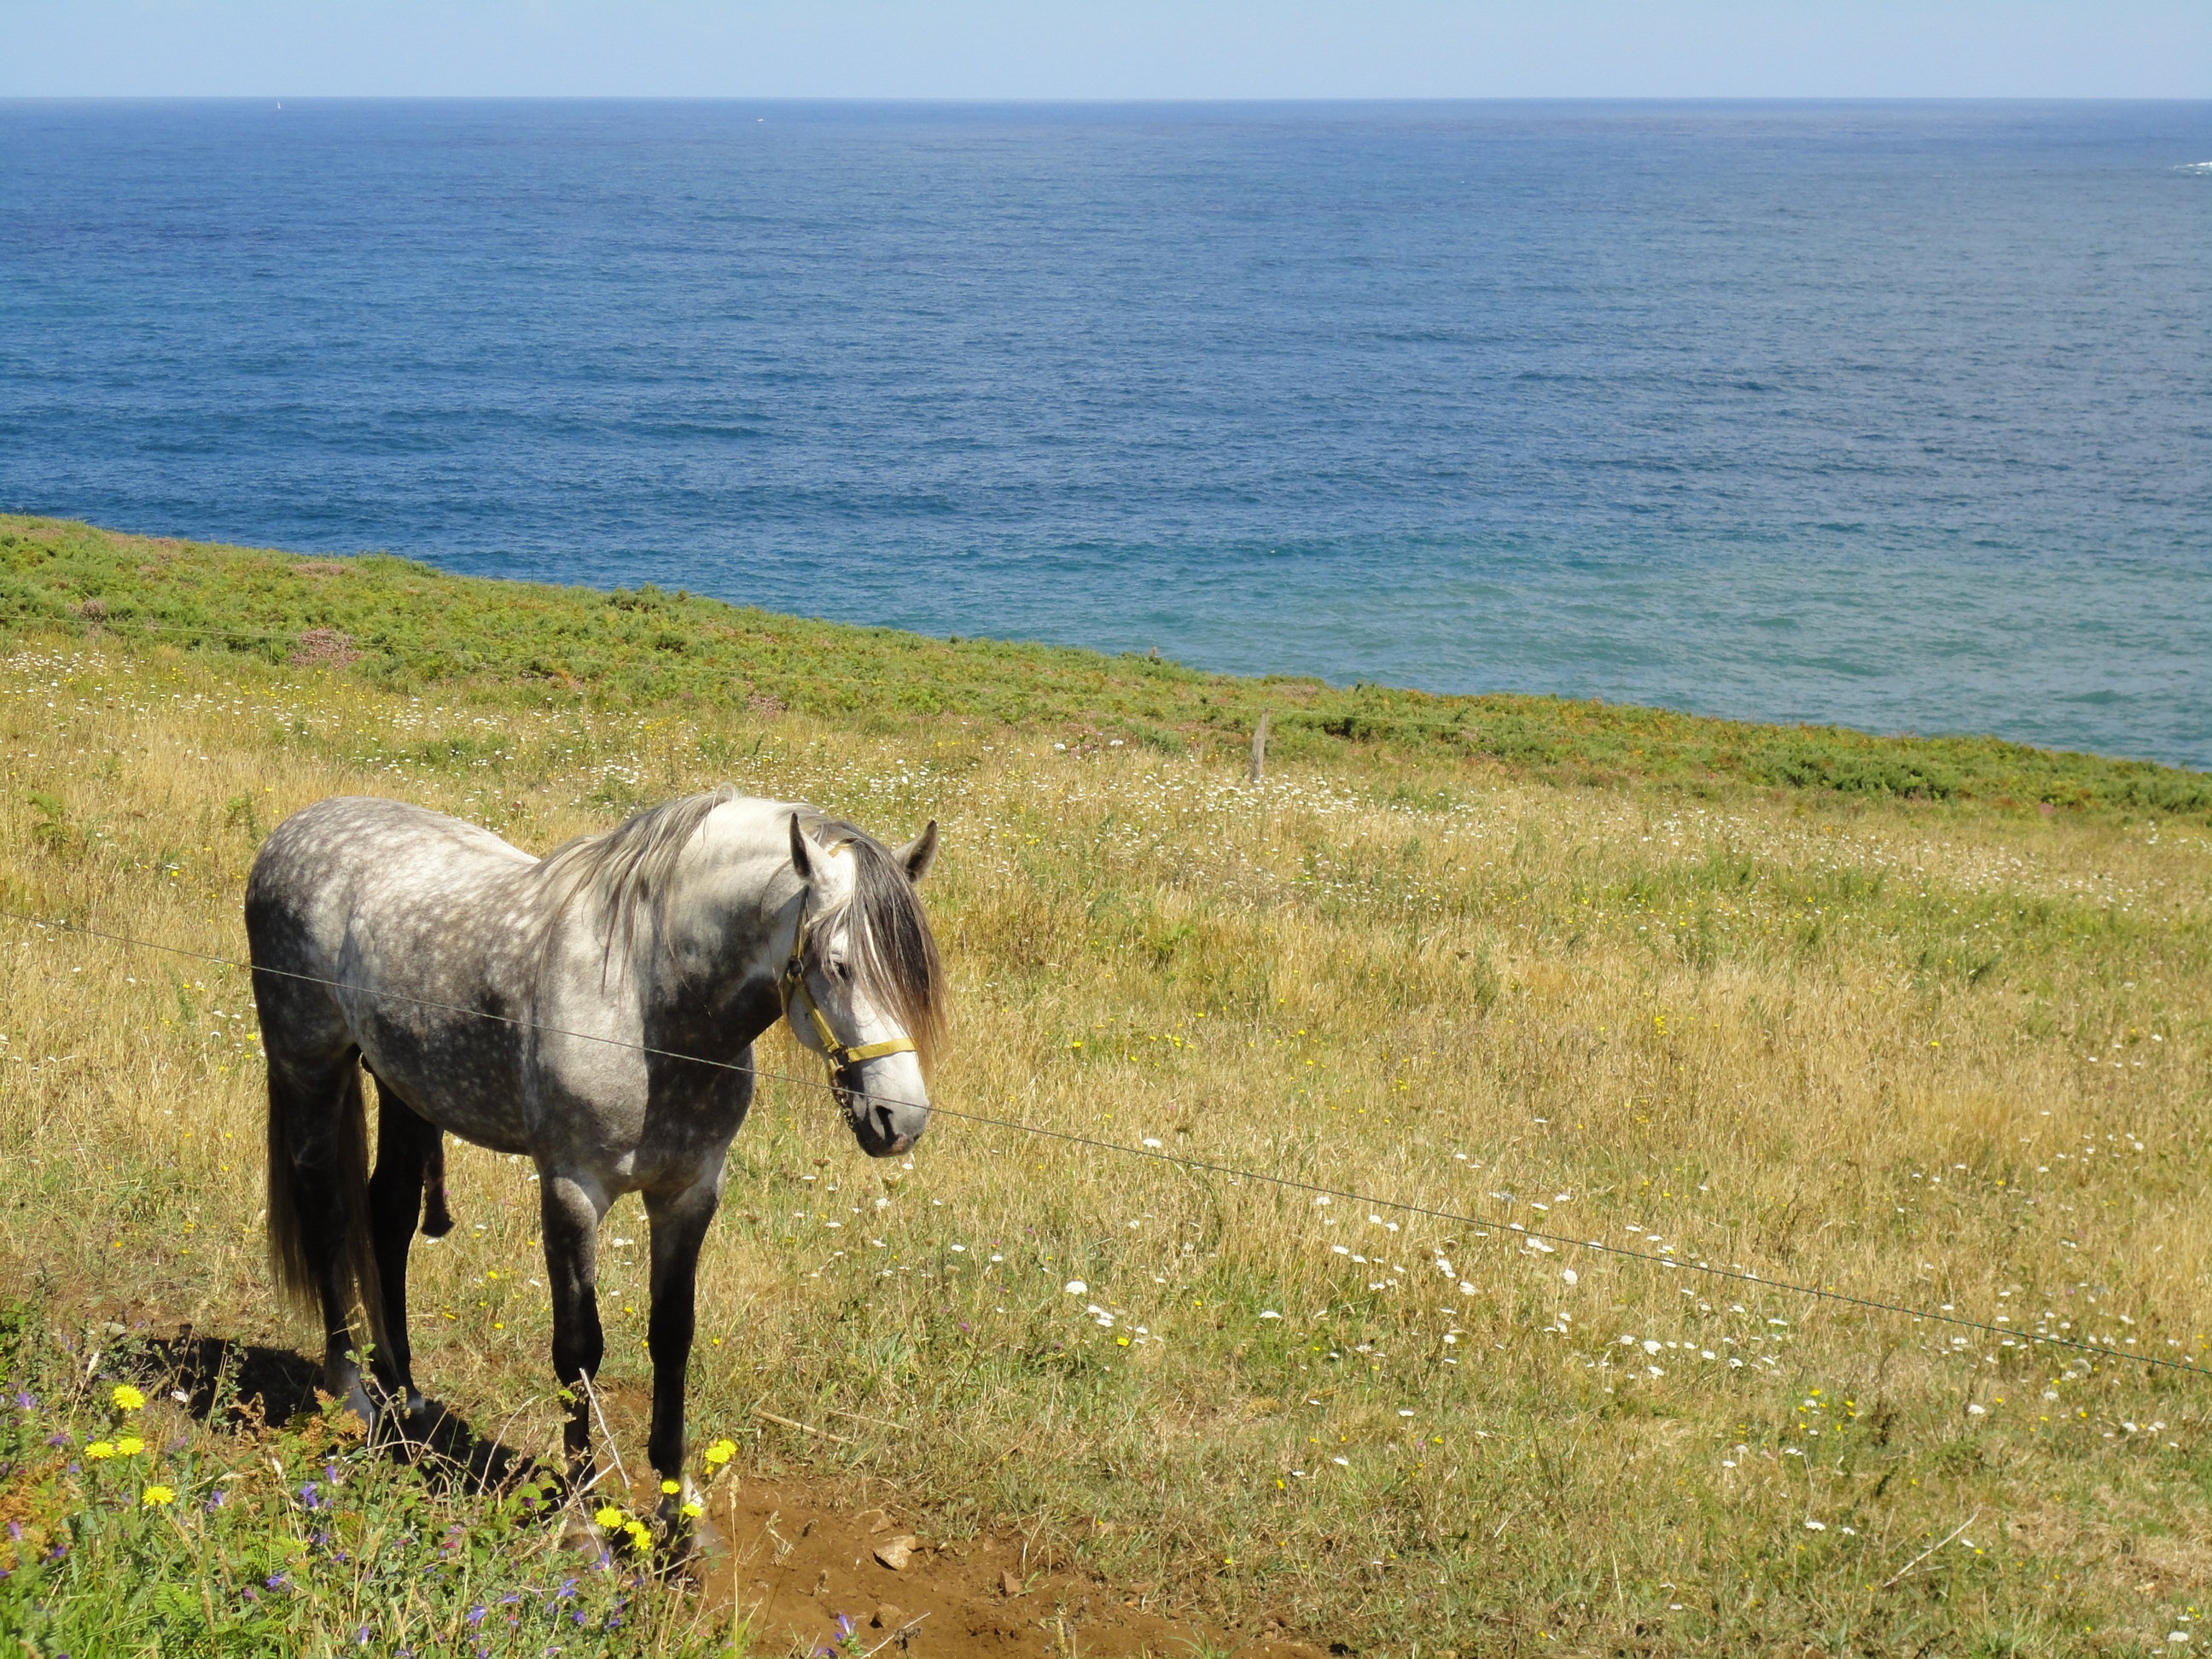
landscape, sea, coast, tree, grass, sky, meadow, wildlife, pasture, grazing, livestock, horse, stallion, mane, terrain, fauna, cool image, grassland, animals, mare, cool photo, colt, steppe, pack animal, horse like mammal, ecoregion, mustang horse